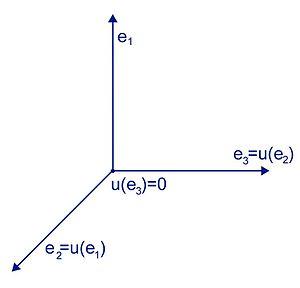
En mathématiques, et plus particulièrement en algèbre linéaire, le concept de vecteur propre est une notion algébrique s'appliquant à une application linéaire d'un espace dans lui-même. Il correspond à l'étude des axes privilégiés, selon lesquels l'application se comporte comme une dilatation, multipliant les vecteurs par une même constante. Ce rapport de dilatation est appelé valeur propre, les vecteurs auxquels il s'applique s'appellent vecteurs propres, réunis en un espace propre. Le graphique de la figure 1 illustre ces notions.
Un endomorphisme nilpotent est un morphisme d'un objet mathématique sur lui-même, qui, composé par lui-même un nombre suffisant de fois, donne le morphisme nul. C’est donc un élément nilpotent de cet anneau.